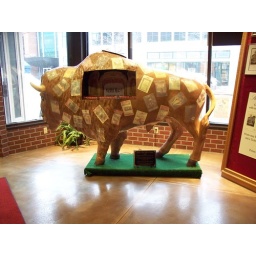
On display in the box office of Shea's Buffalo